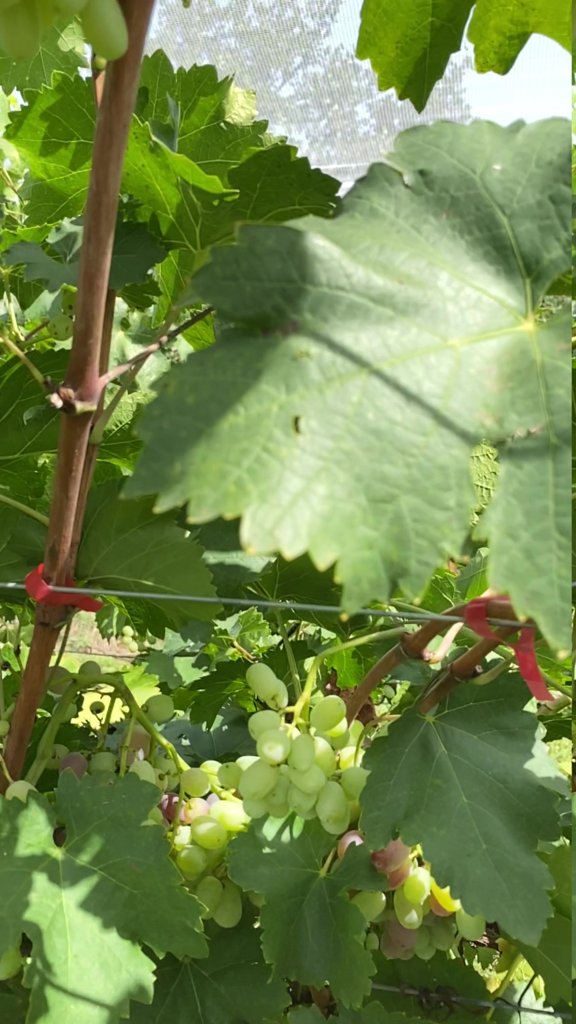
Berries visible: 76
Grape clusters: 4